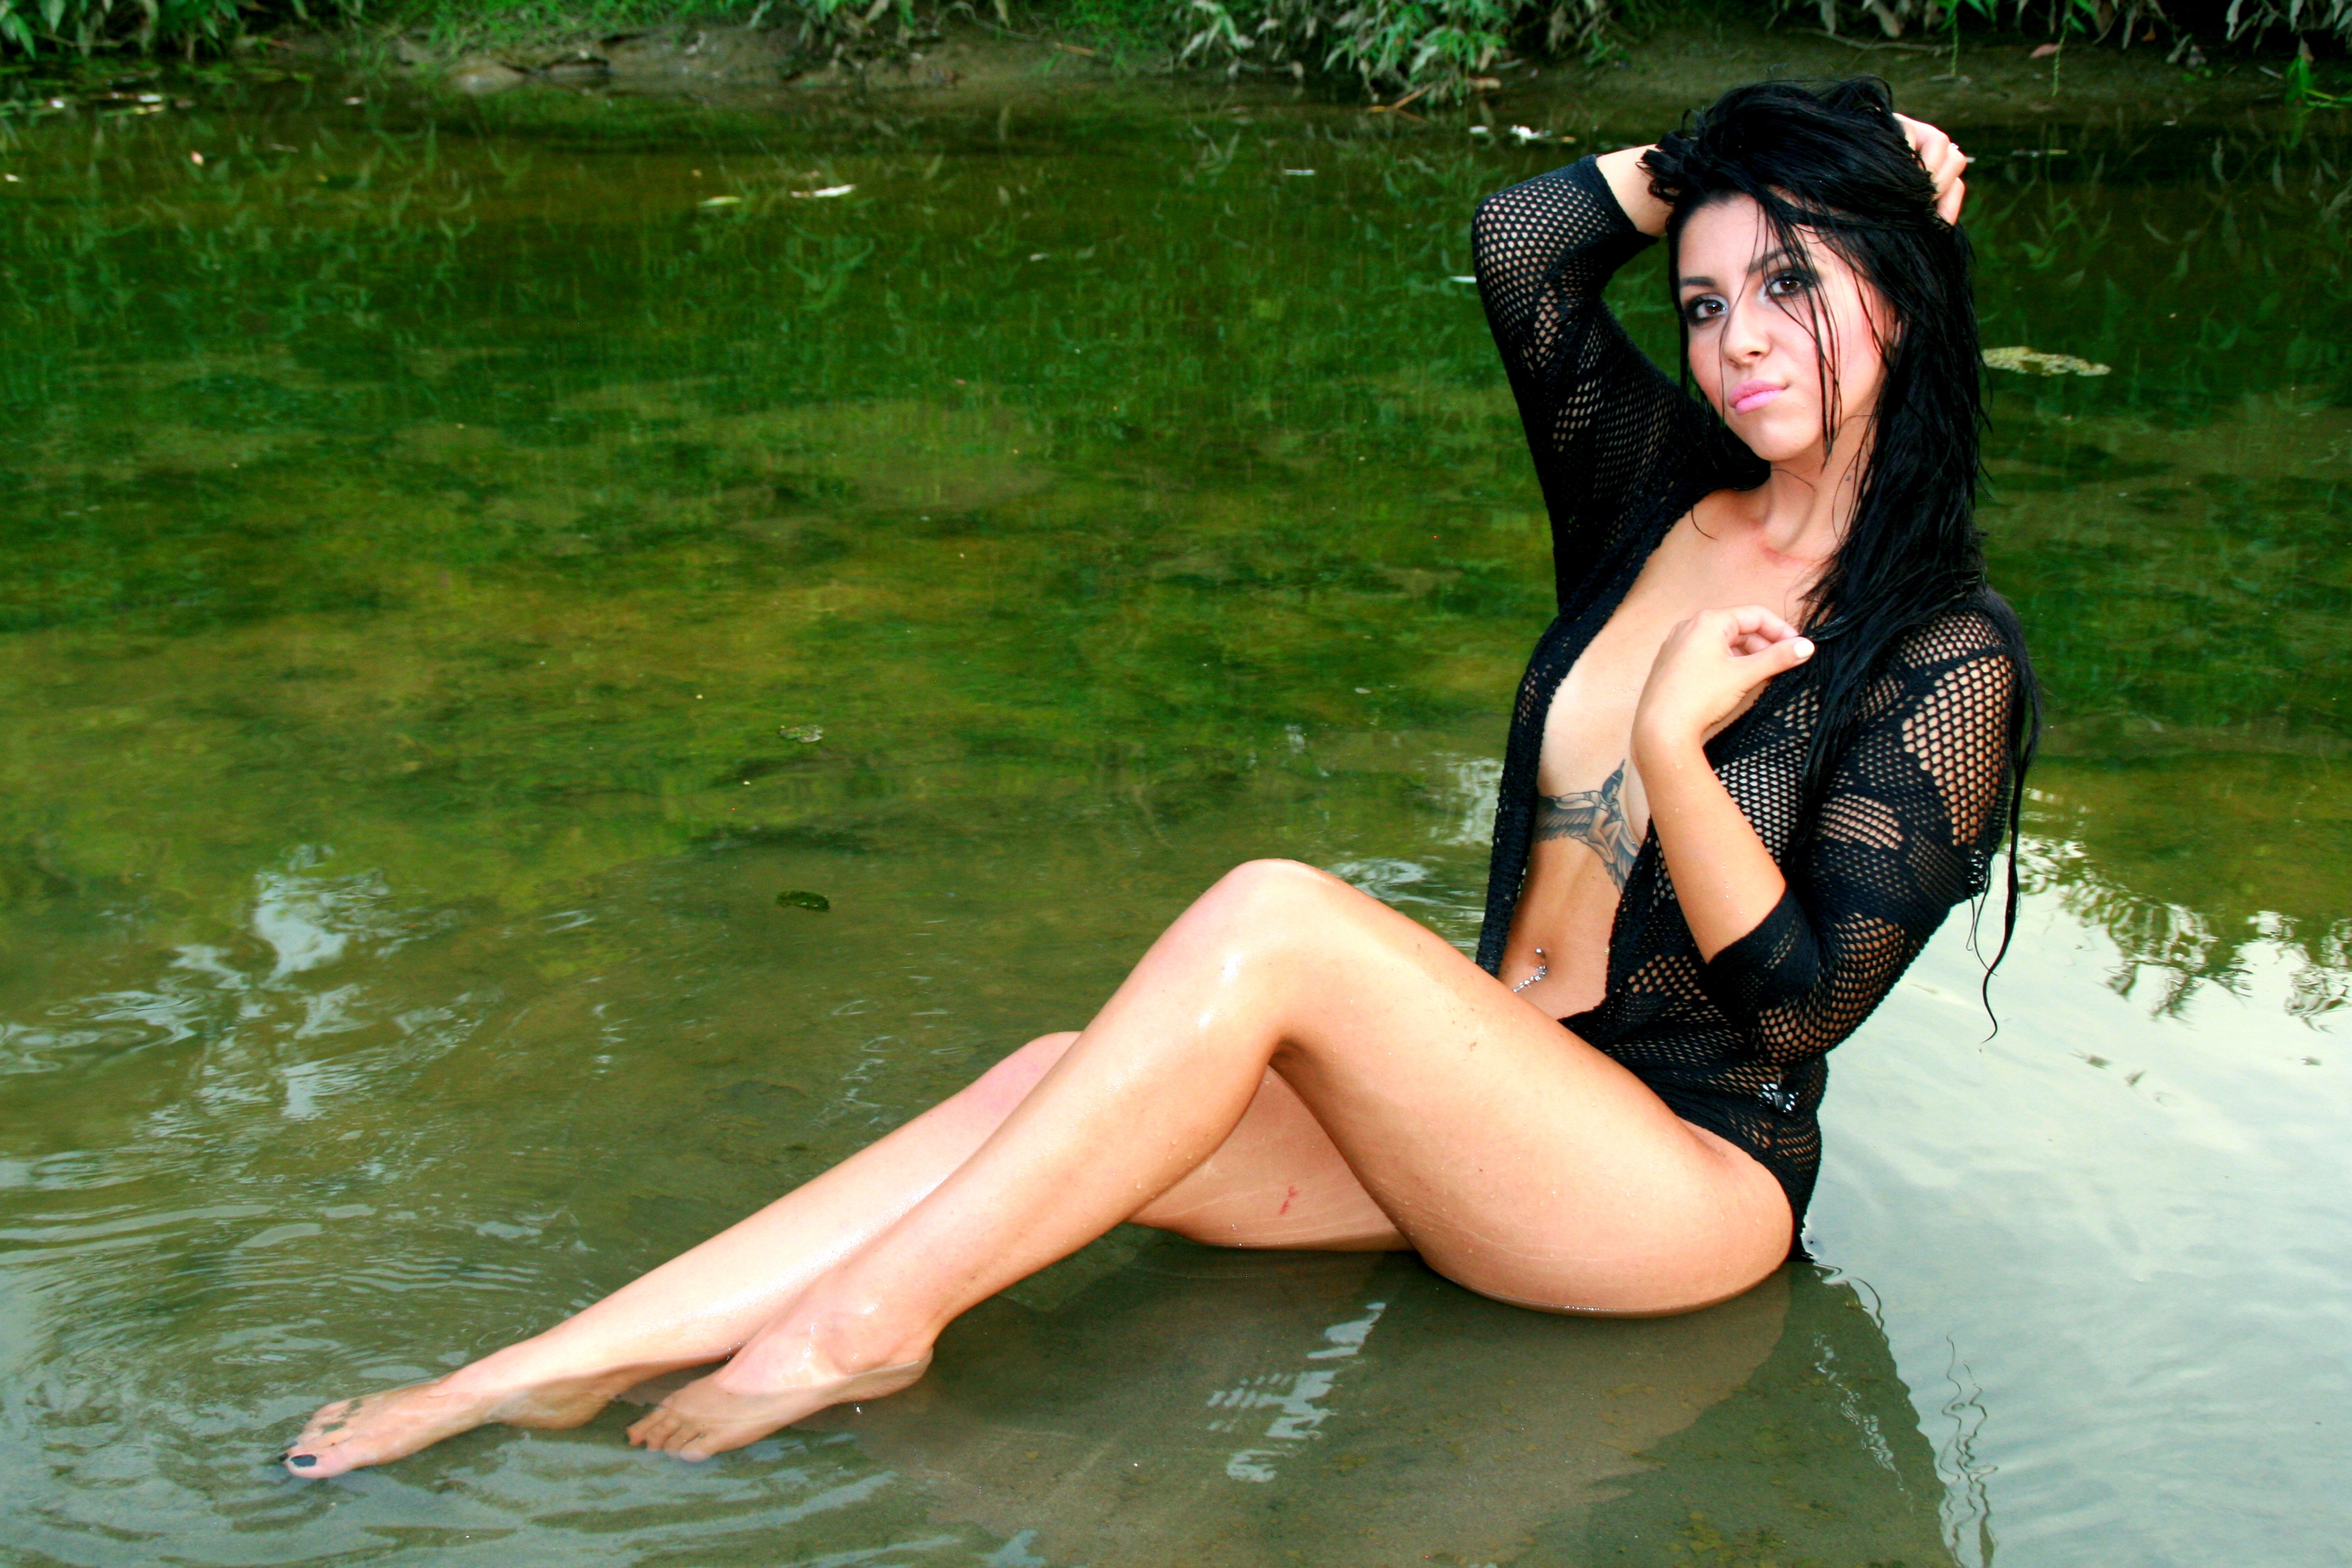
water, nature, person, girl, woman, photography, lake, leg, model, green, sitting, clothing, lady, swimwear, human body, black hair, vegetation, thigh, beauty, sexy, sensuality, abdomen, photo shoot, balta, human positions, art model